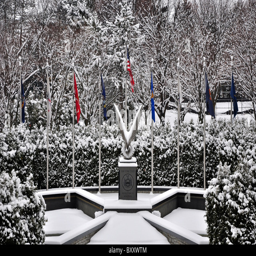
memorial to the soldiers who served